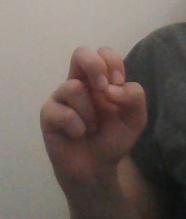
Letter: gaaf